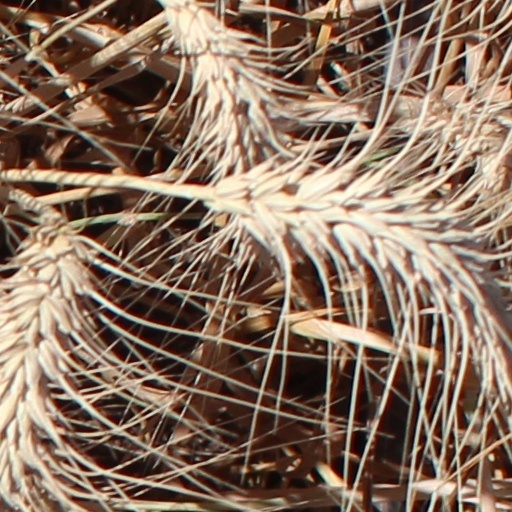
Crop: wheat